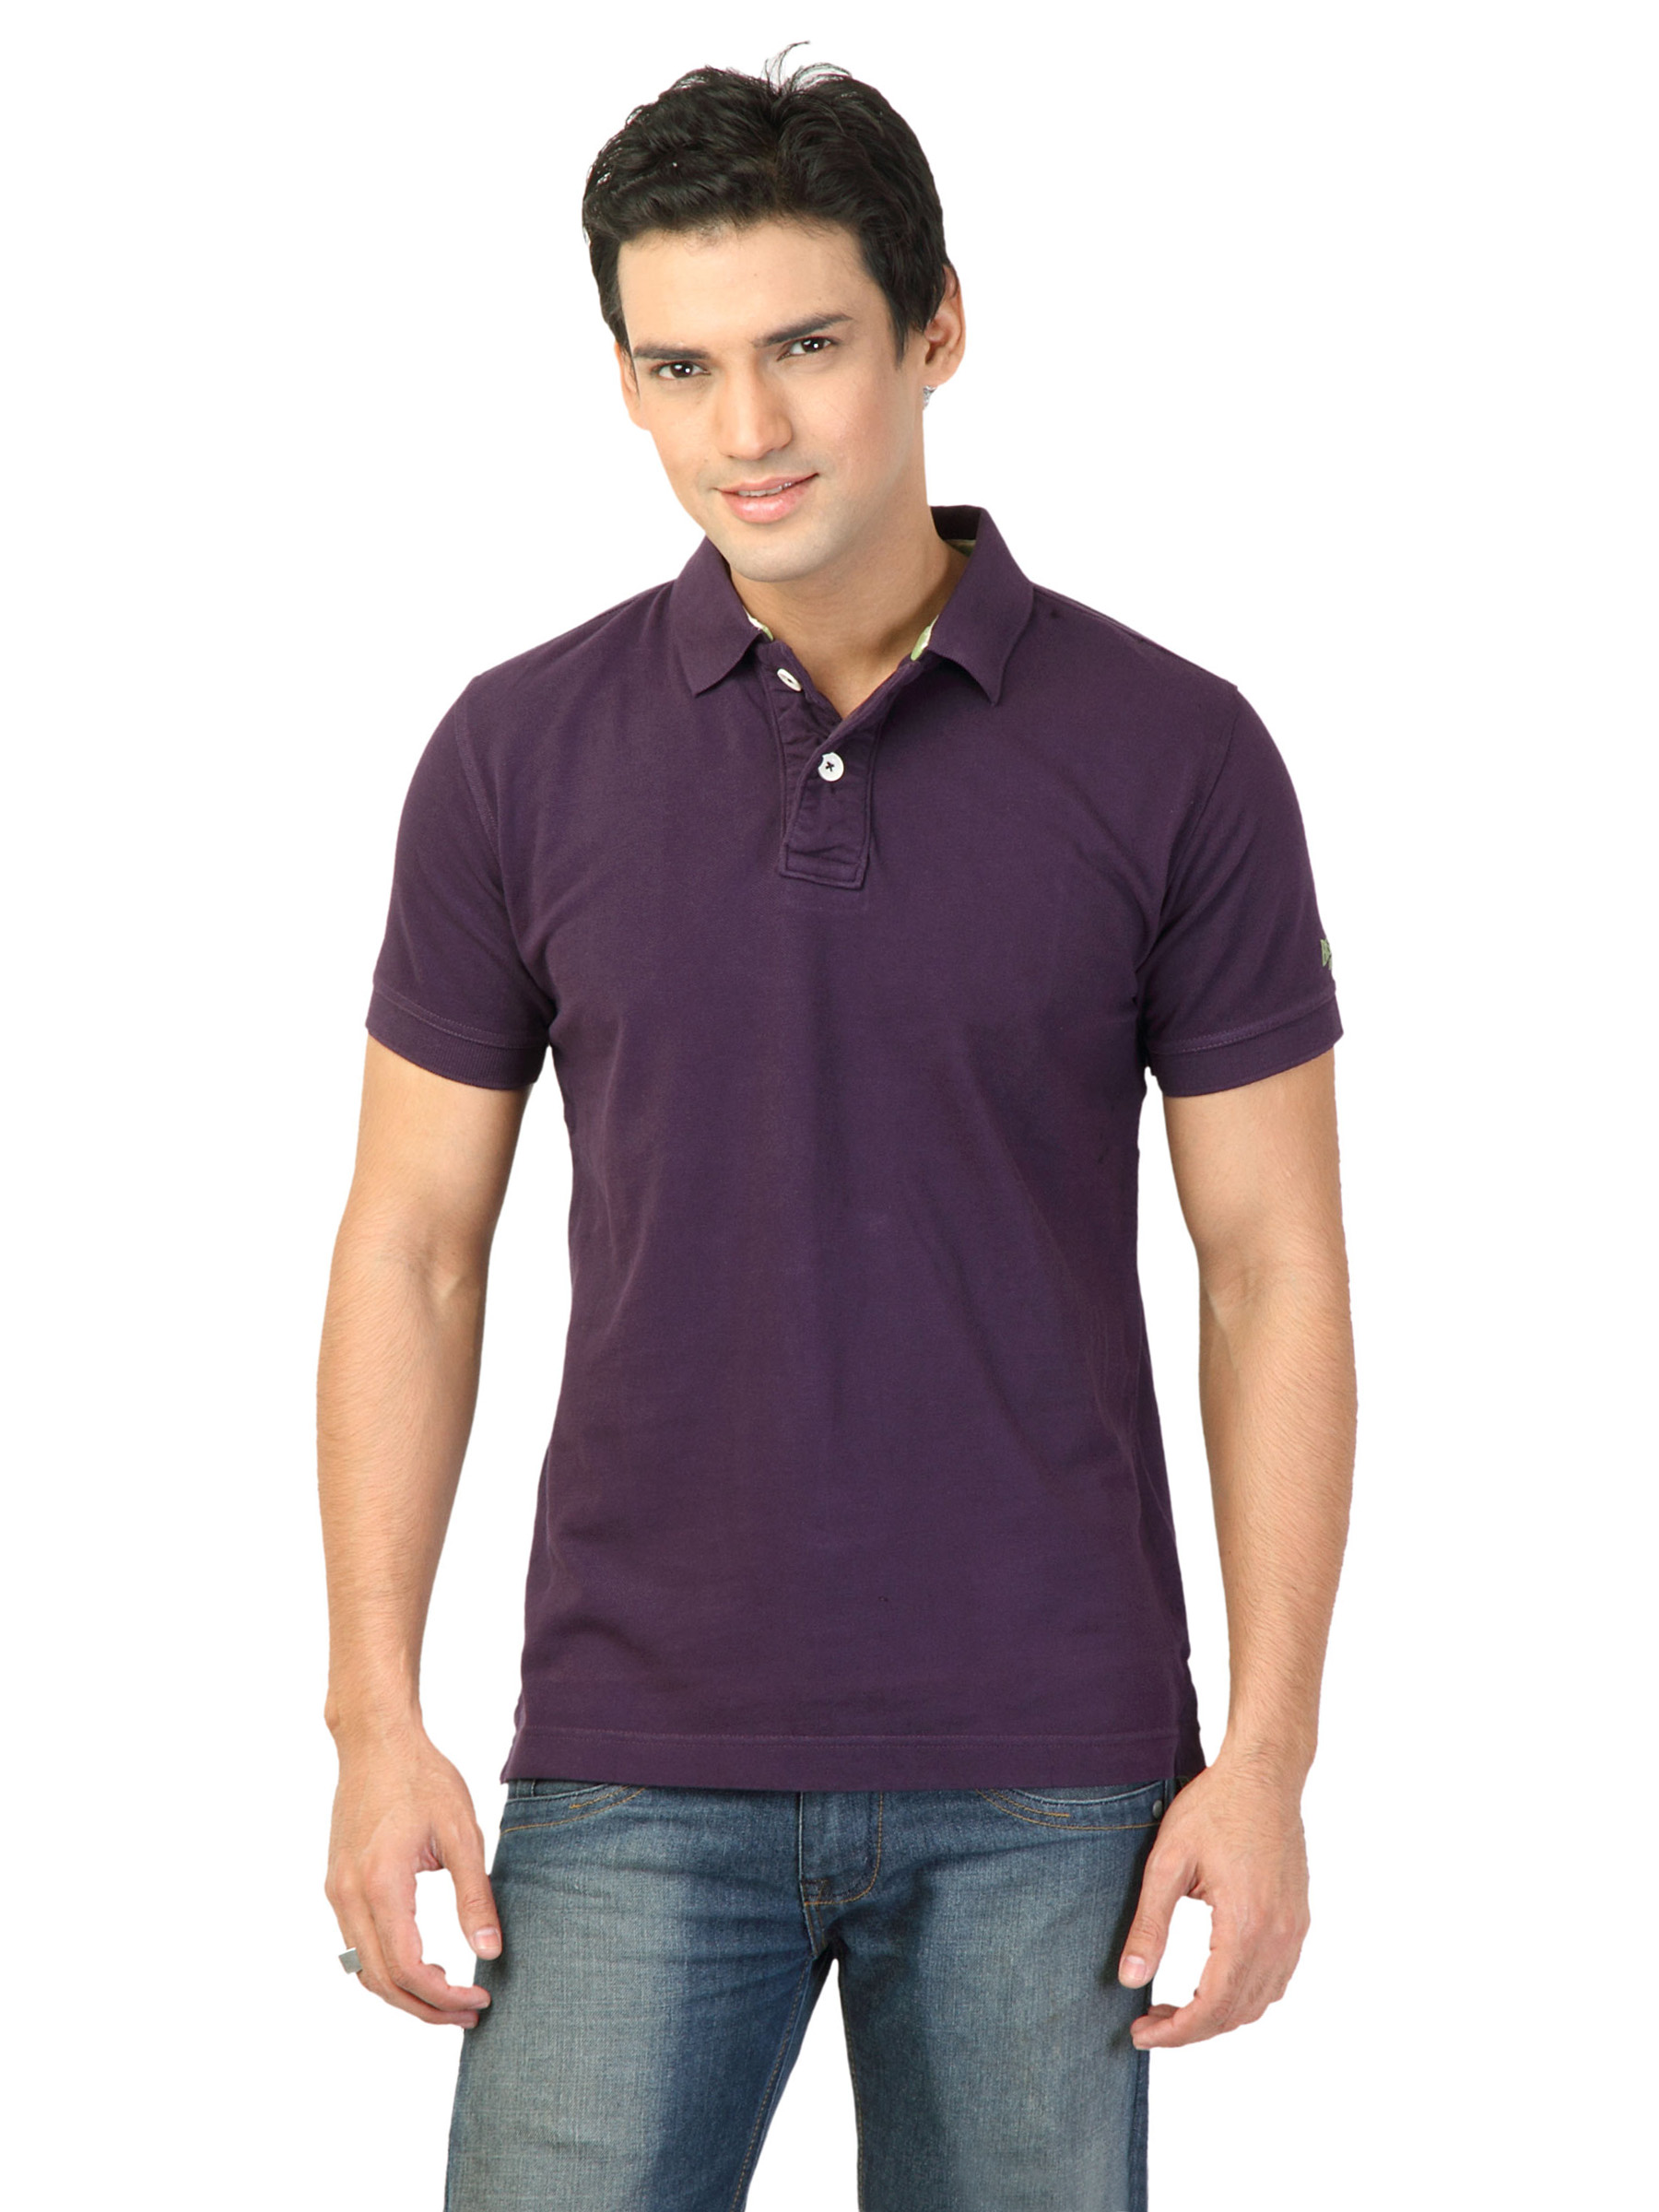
Basics Men Solid Purple Tshirts
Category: Apparel / Topwear / Tshirts
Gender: Men
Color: Purple
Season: Fall 2011
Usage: Casual